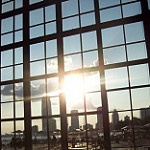
Scene: Outdoor